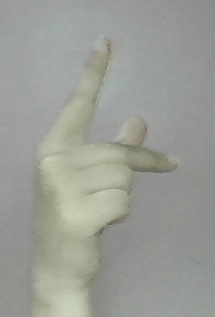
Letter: dha